Abortion in Arizona

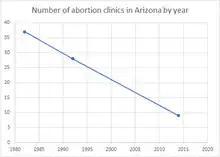
Number of abortion clinics in Arizona by year

Between 1982 and 1992, the number of abortion clinics in the state decreased by 9, going from 37 in 1982 to 28 in 1992. In 2014, there were 9 abortion clinics in the state. 80% of the counties in the state did not have an abortion clinic. That year, 19% of women in the state aged 15–44 lived in a county without an abortion clinic. In 2019, 80% of counties in Arizona did not have a clinic that provided abortion services. This made it very difficult for most women in Arizona who wanted abortions to get one. In 2019, Northern Arizona was served by only one clinic that performed abortions, and that was a Planned Parenthood clinic which could only provide induced abortions using medication. In 2017, there were 10 Planned Parenthood clinics, of which 4 offered abortion services, in a state with a population of 1,525,996 women aged 15–49.